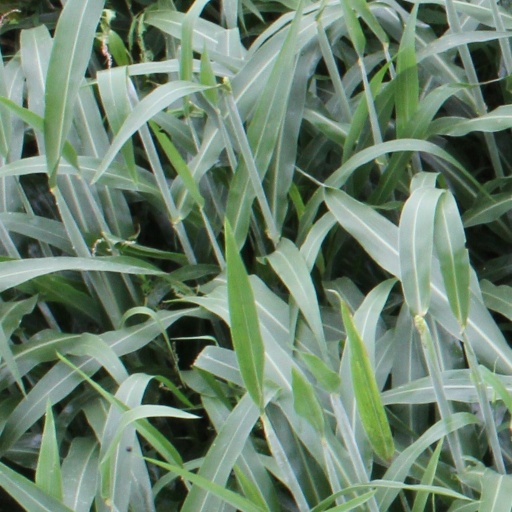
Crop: sorghum